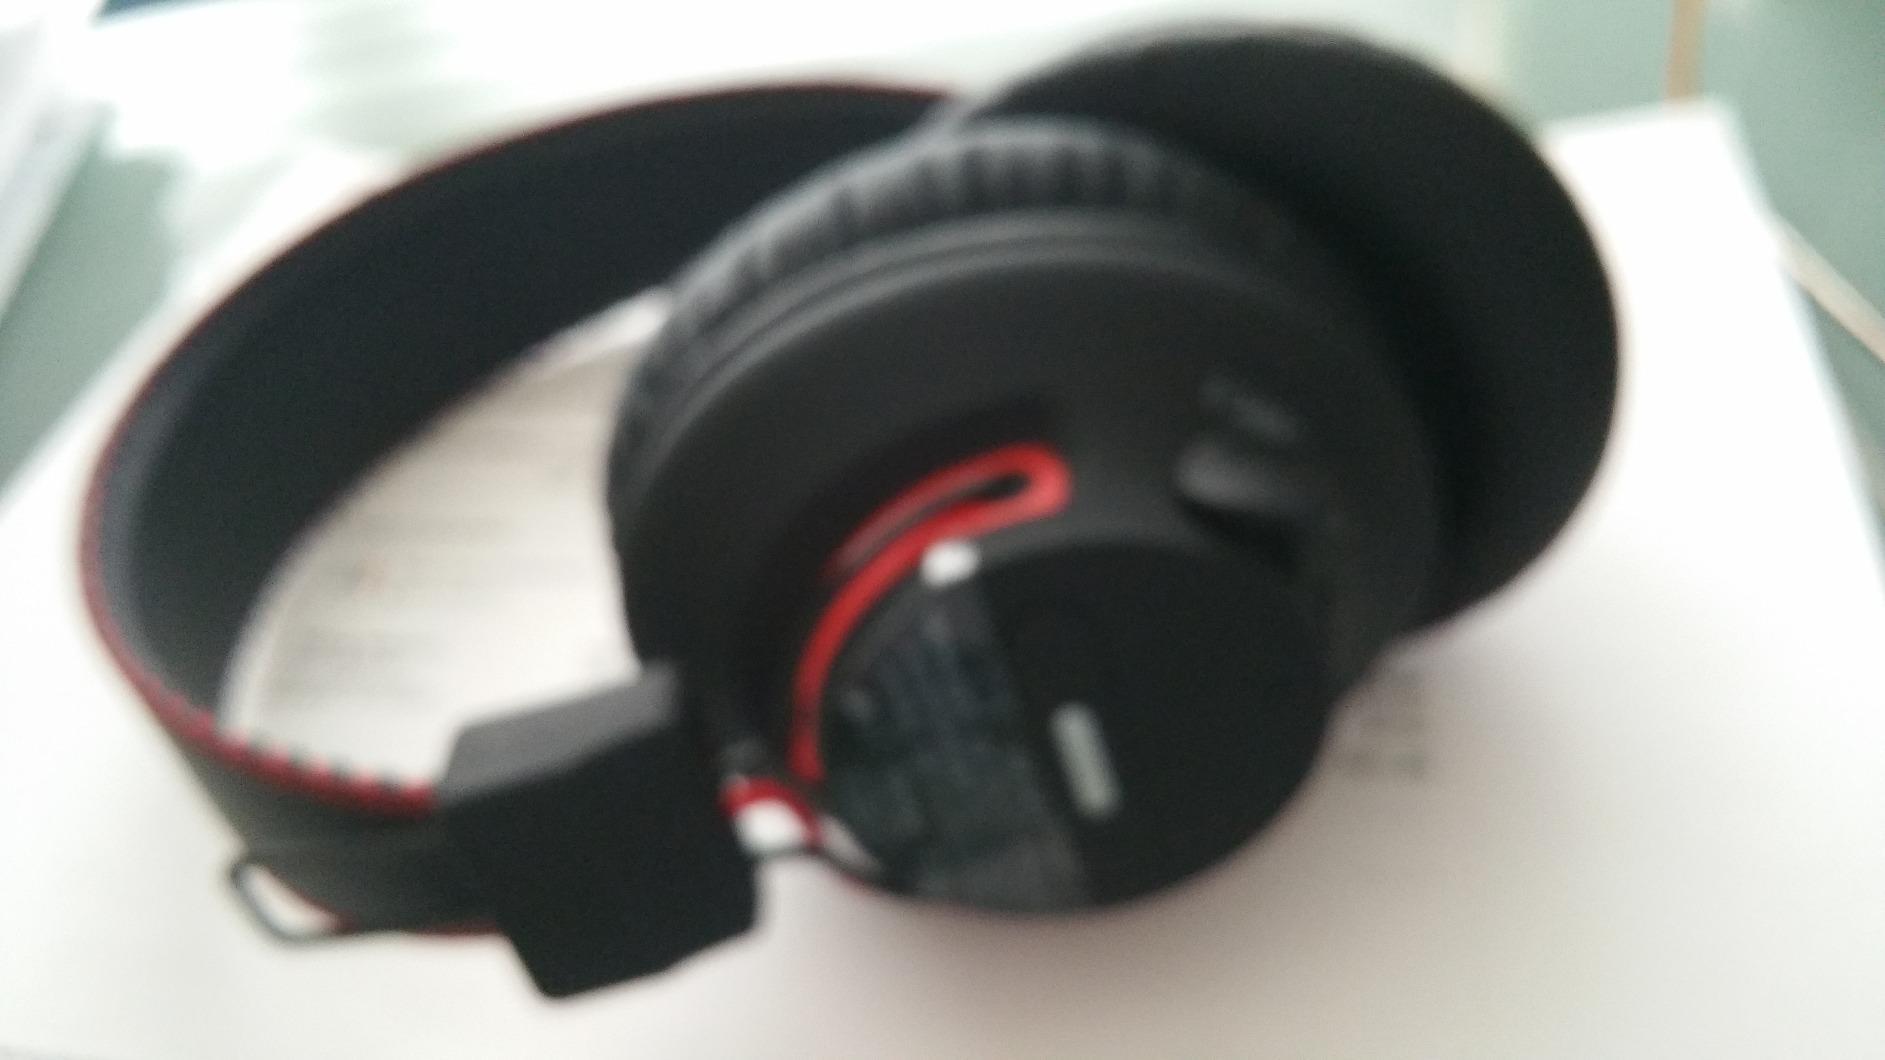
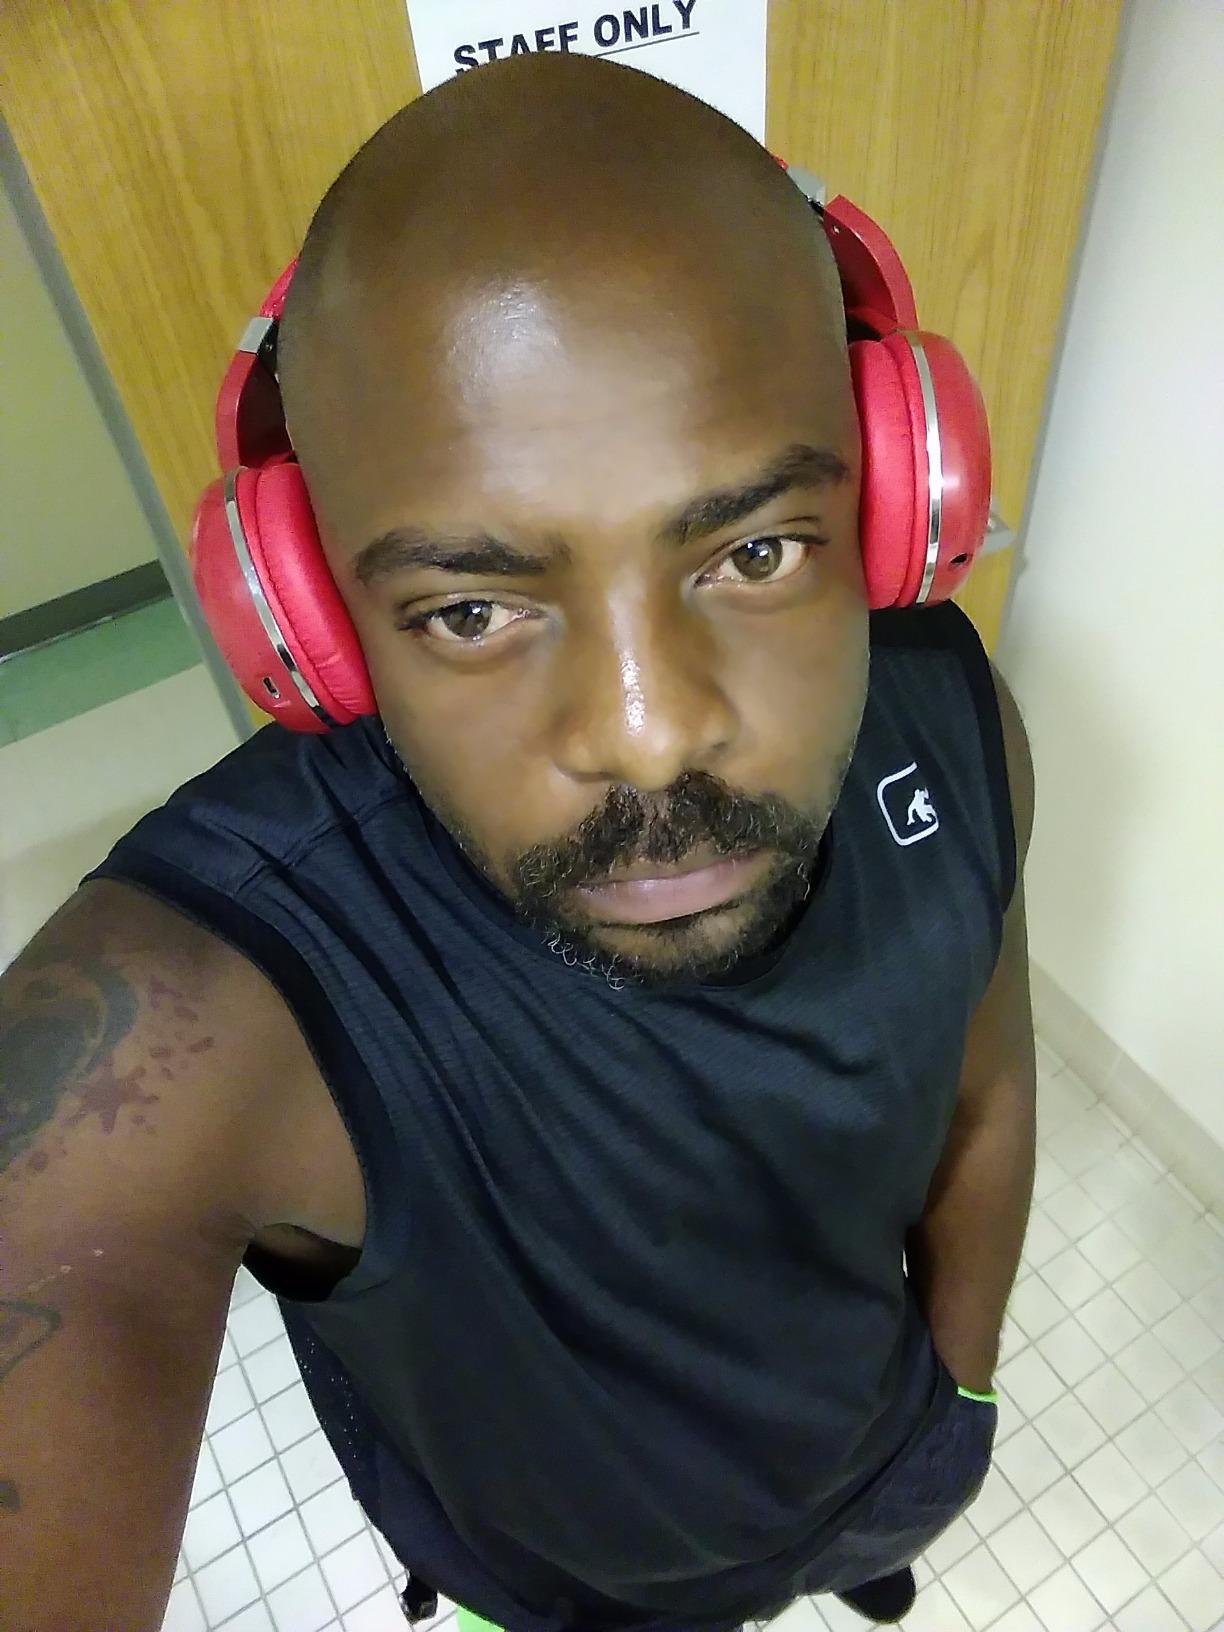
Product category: headphones
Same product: no